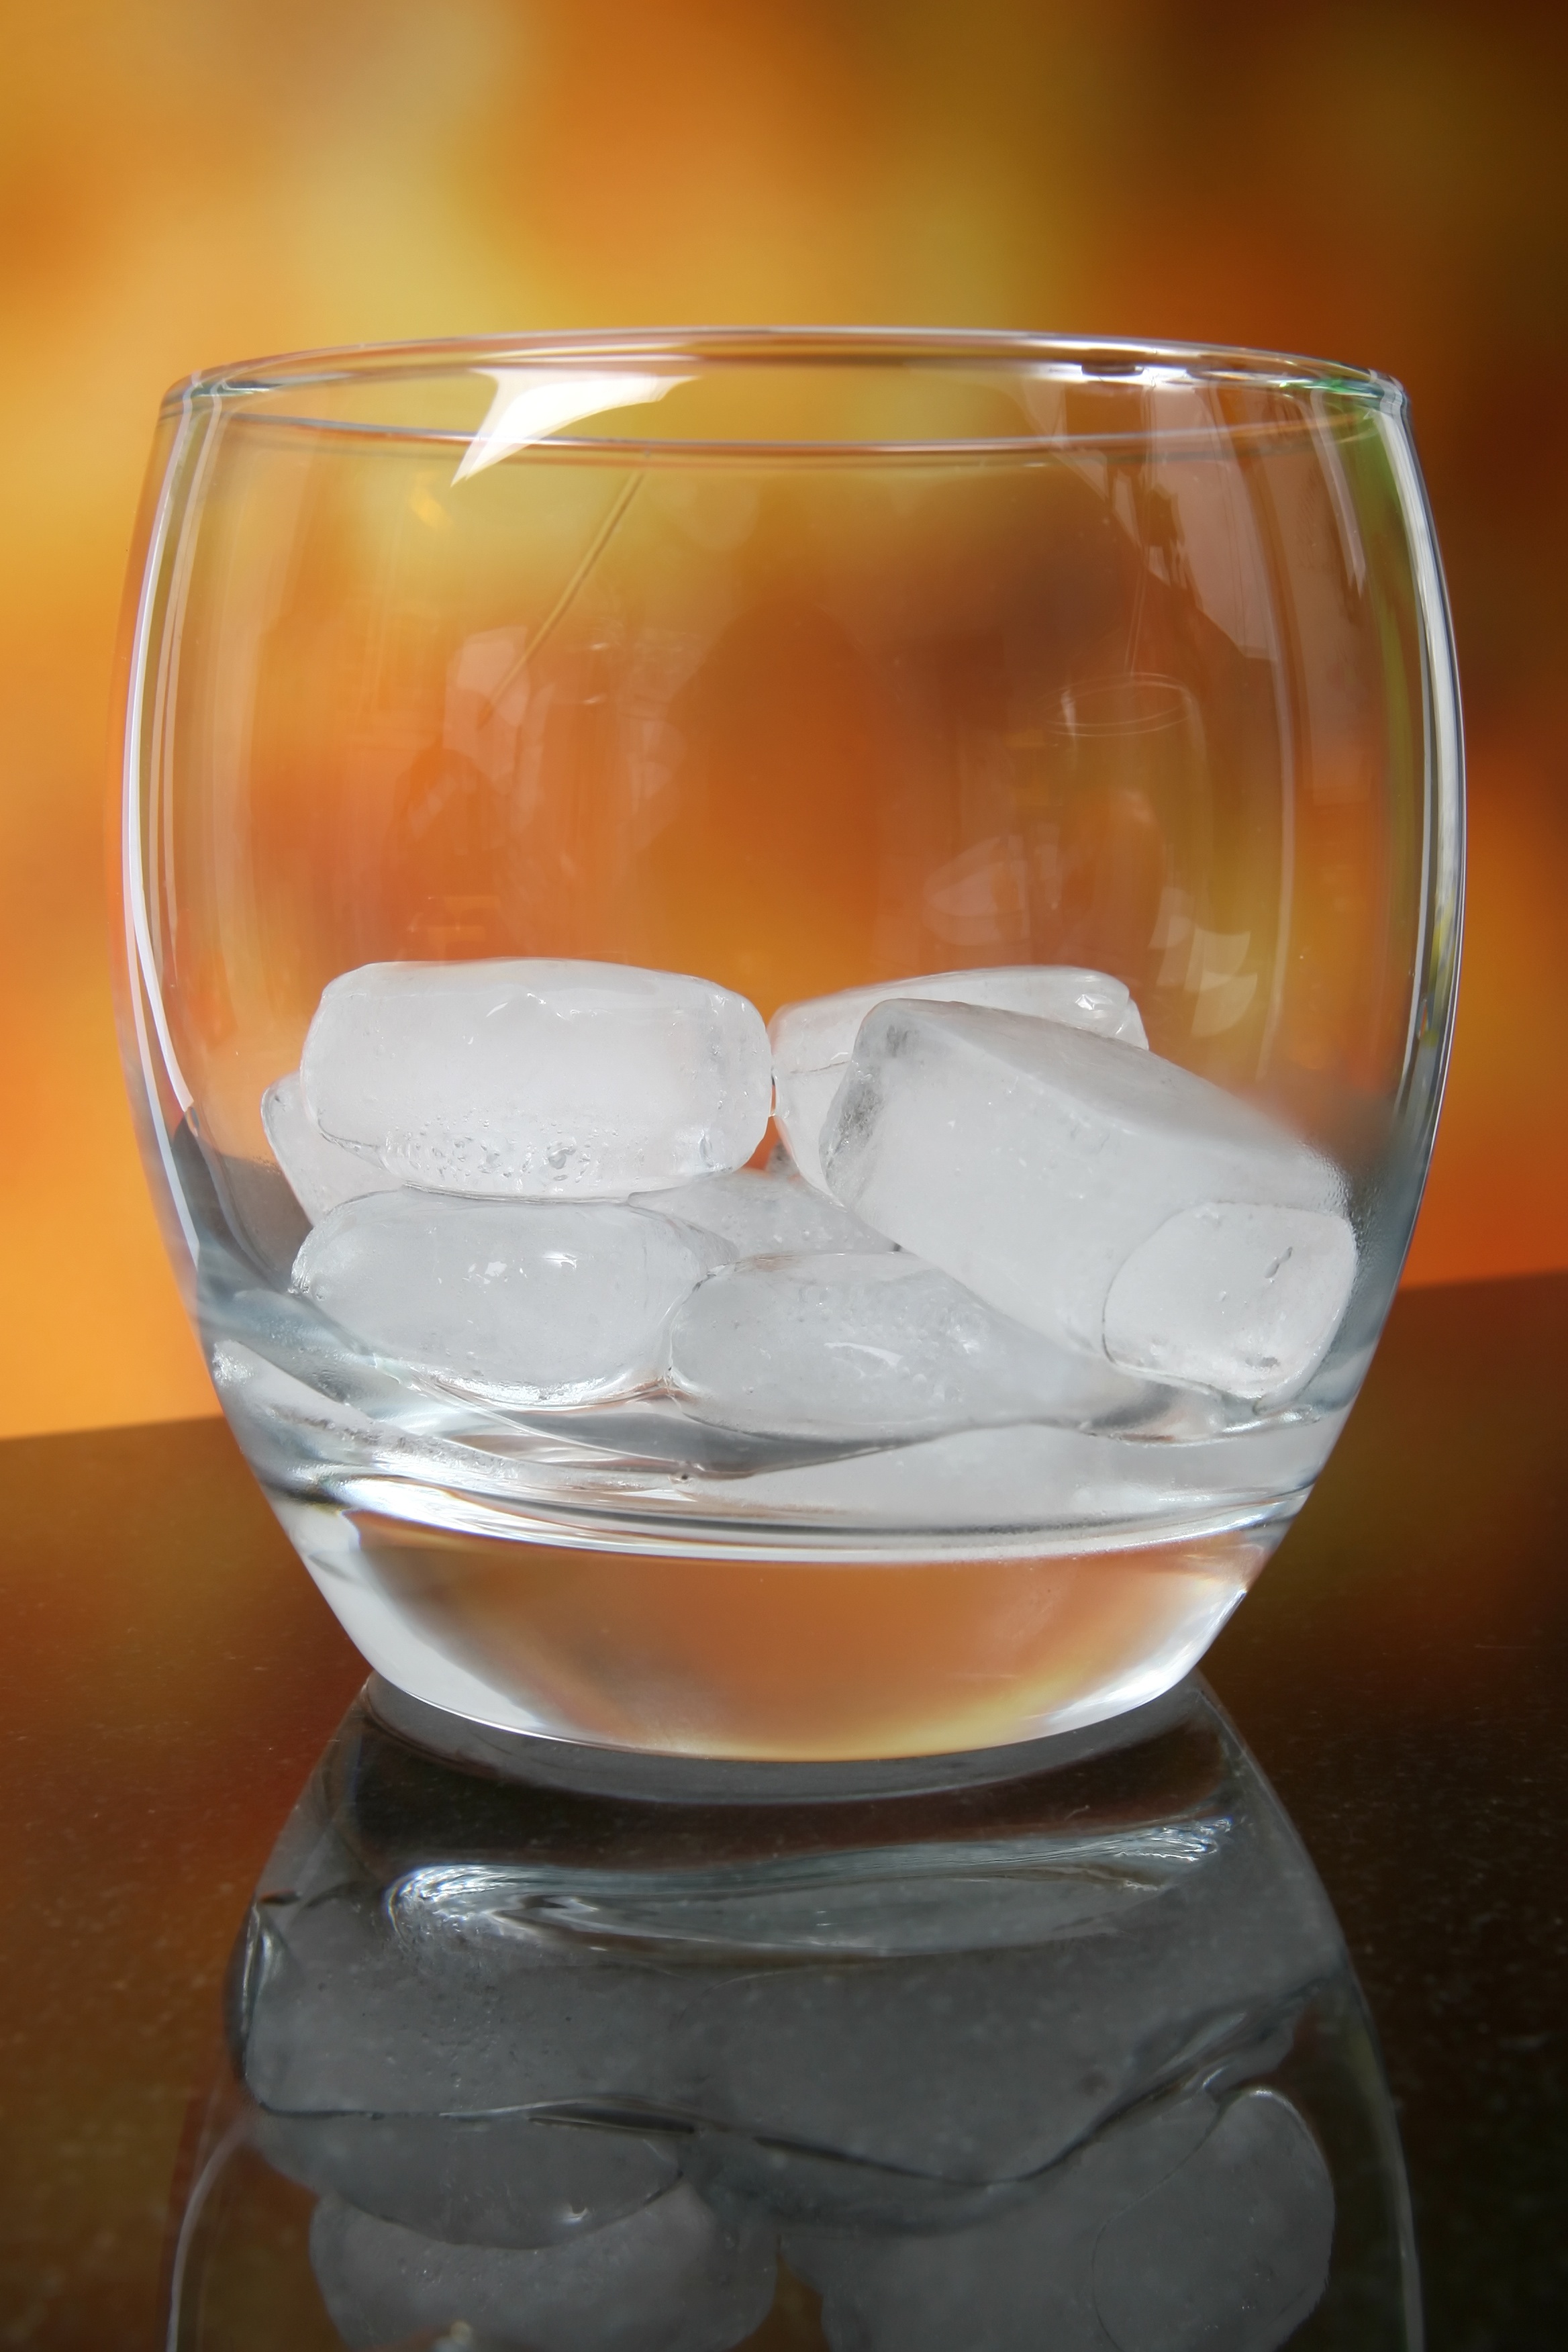
cold, liquid, wine, white, night, fruit, glass, restaurant, home, smoke, bar, celebration, ice, evening, orange, green, red, macro, natural, holiday, beverage, drink, closeup, lemon, alcohol, cocktail, lime, wine glass, alcoholic, froth, cool, spirits, drinking, party, drunk, sparkling, anonymous, domestic, champagne, liqueur, stress, chemicals, stemware, alcoholic beverage, reaction, aa, alcoholism, distilled beverage, drinkware